Jaguar XJ (XJ40)

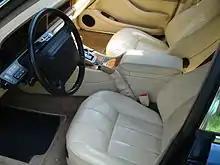
Interior of a XJ40 Gold

The interior of the XJ40 was trimmed with either walnut or rosewood, and either cloth or leather upholstery depending on model. Until 1990, cars were fitted with an instrument binnacle that used digital readouts for the ancillary gauges, but still featured an analogue tachometer and speedometer. Instrumentation included a vacuum fluorescent display named the Vehicle Condition Monitor (VCM), which contained a 32x32 dot-matrix screen capable of 34 functions. The VCM was able to alert the driver of bulb failure, brake pad wear, unlatched doors/boot, and low coolant level. The binnacle was notoriously unreliable - in particular gaining a reputation for erroneous bulb failure warnings - and from 1990 on the binnacle was redesigned to use analogue gauges.